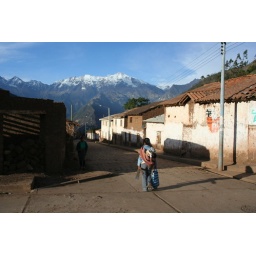
The sleepy village of Cachora where we stayed in the only house with a telephone